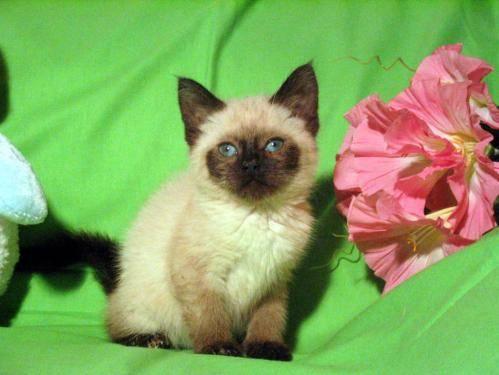
cat